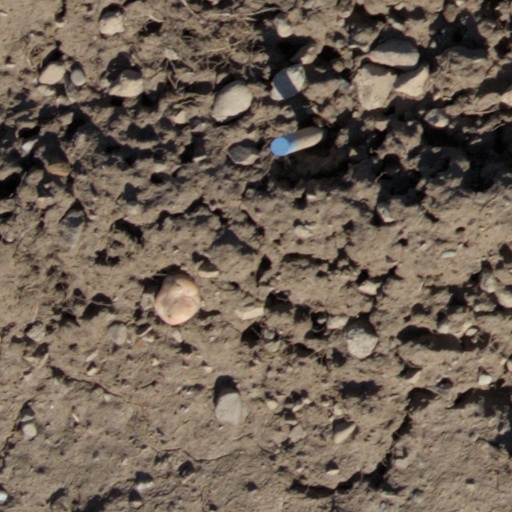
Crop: wheat